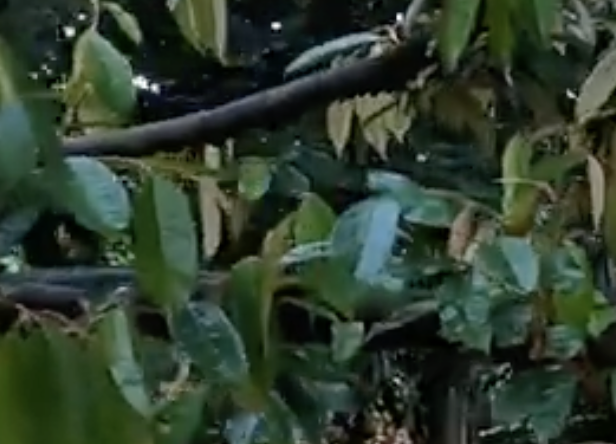
Label: sooty_mold